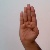
The image shows a hand gesture representing the letter 'B' in Indian Sign Language.